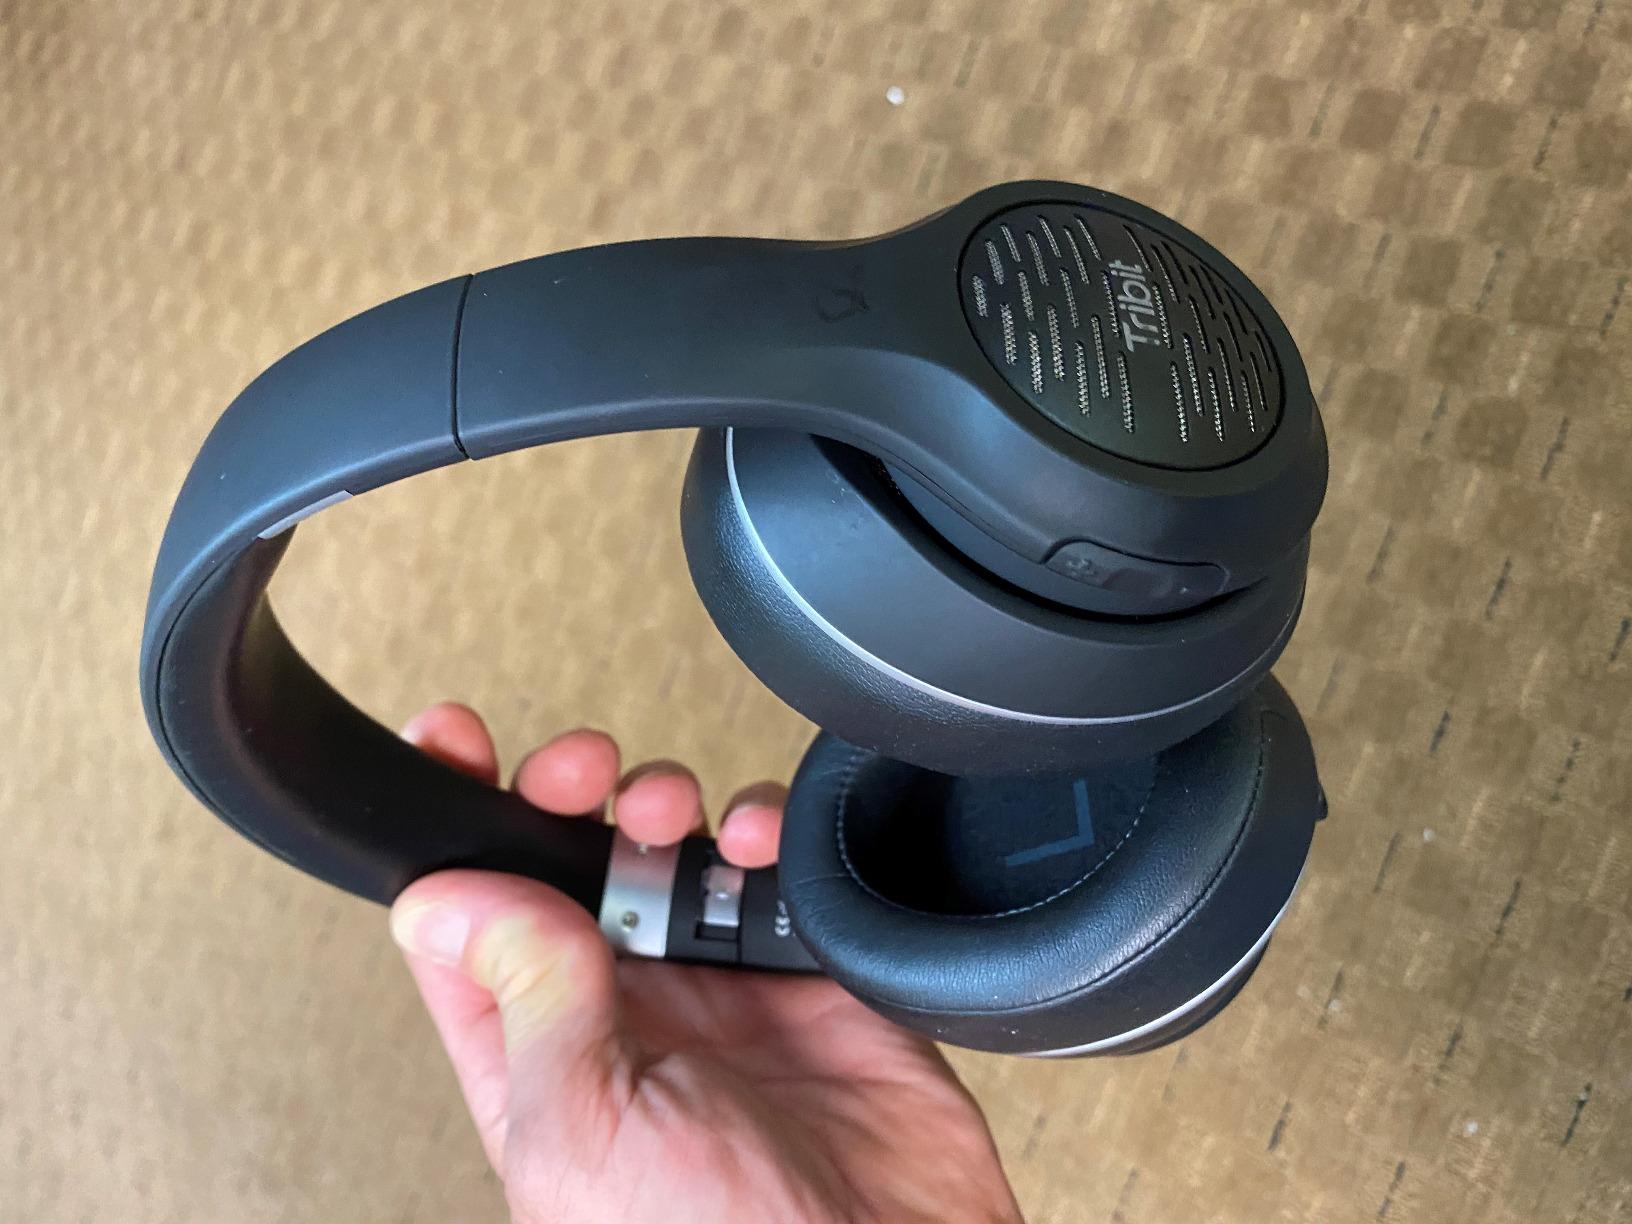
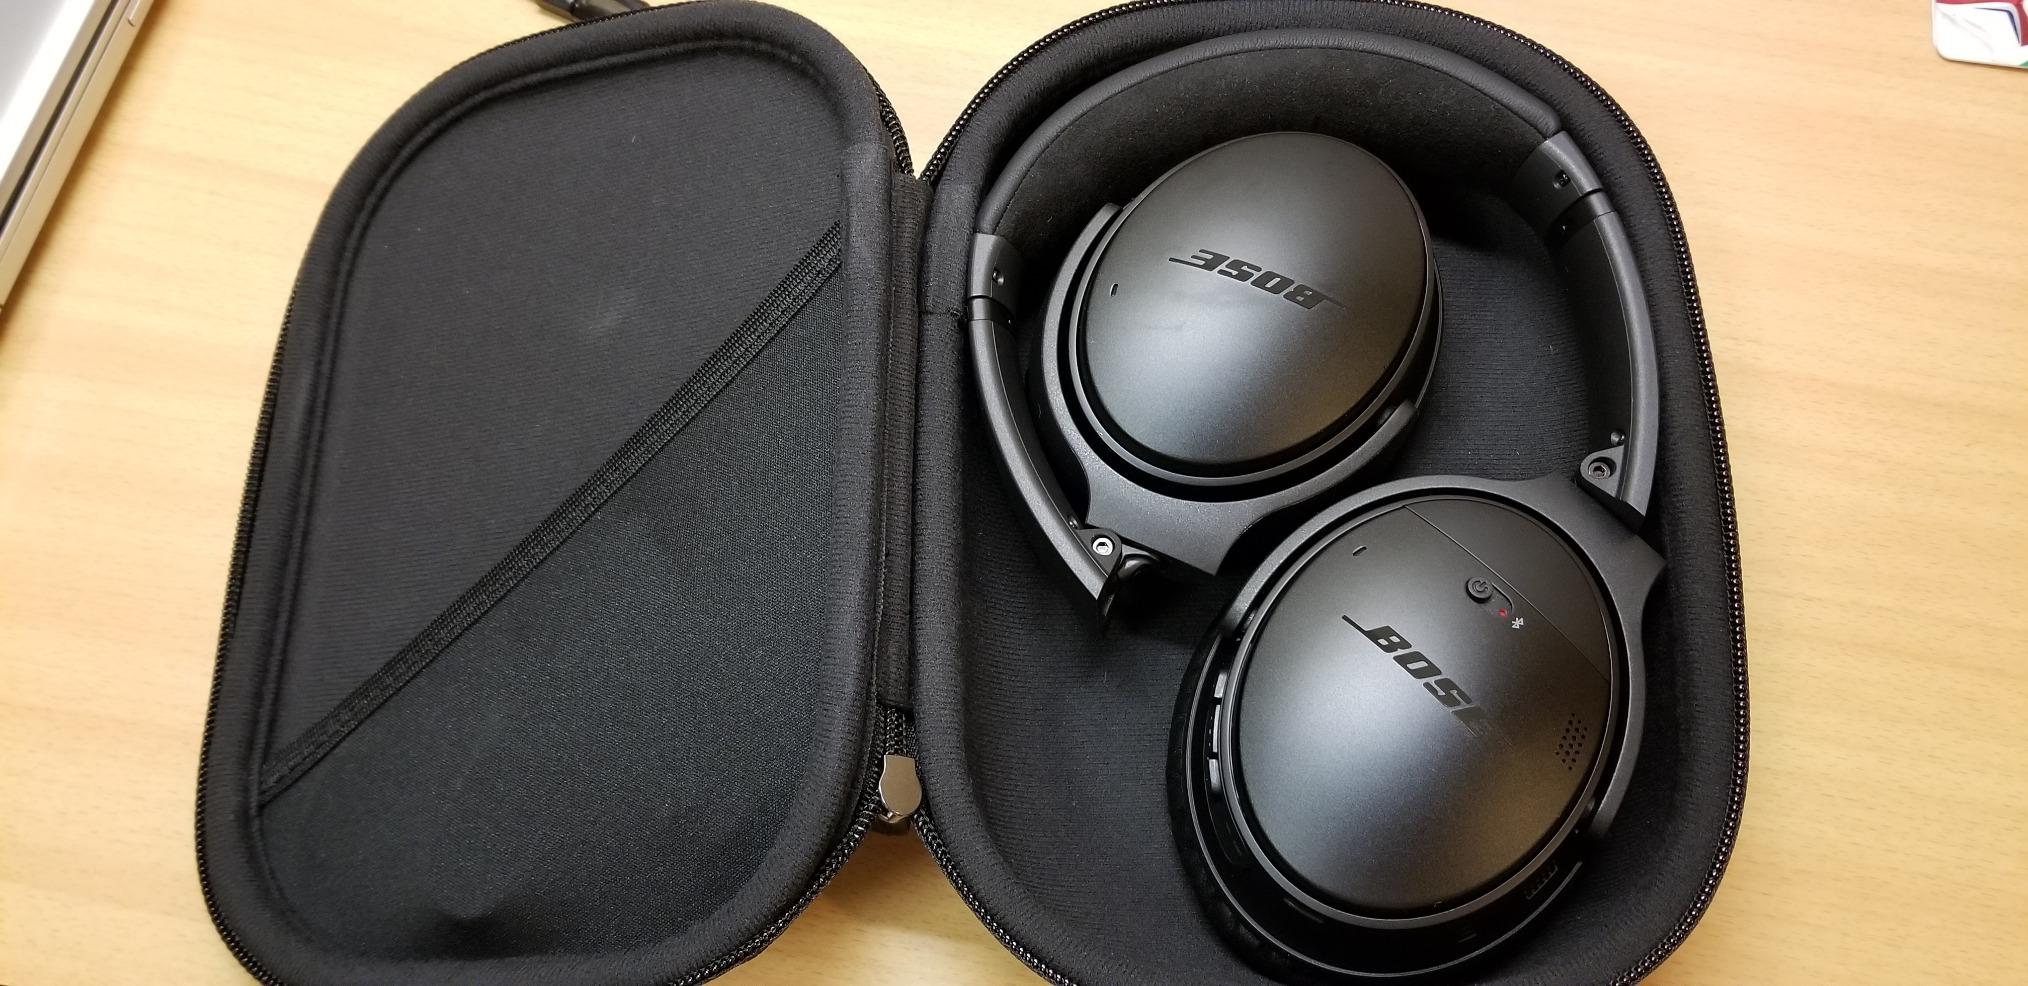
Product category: headphones
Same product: no